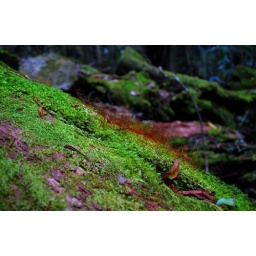
Taken in the forest on top of mount Tambourine, nice and green.